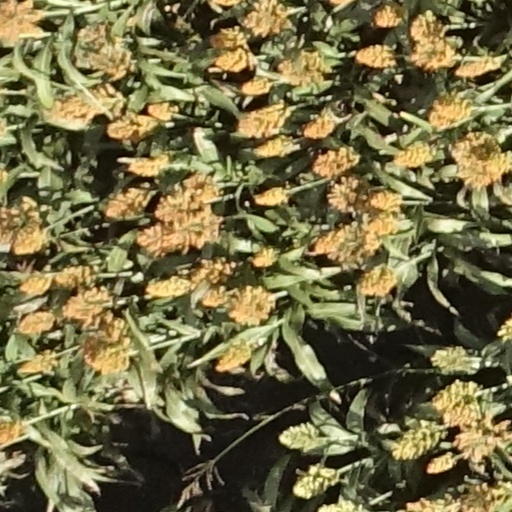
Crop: sorghum